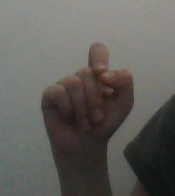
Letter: fa